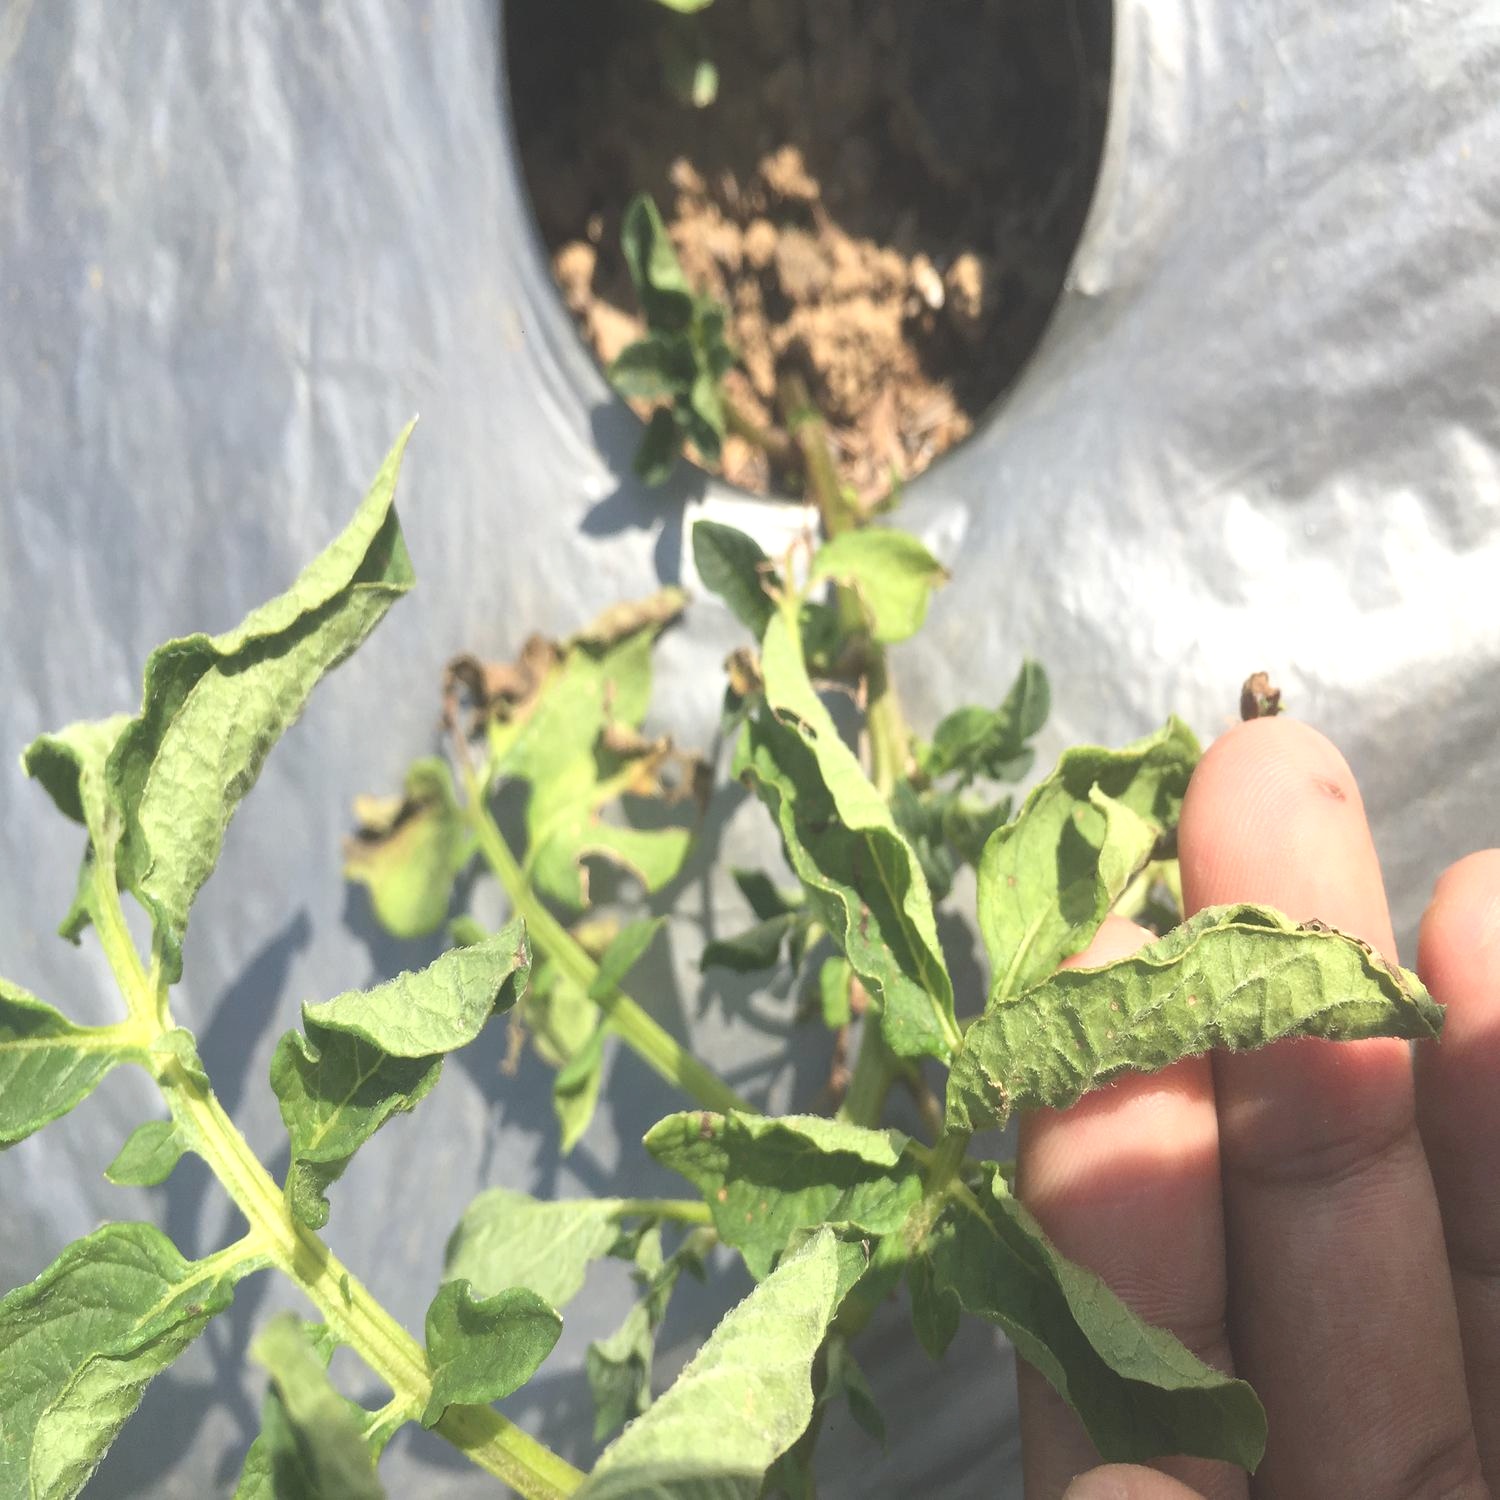
Etiqueta: Pudricion_Parda